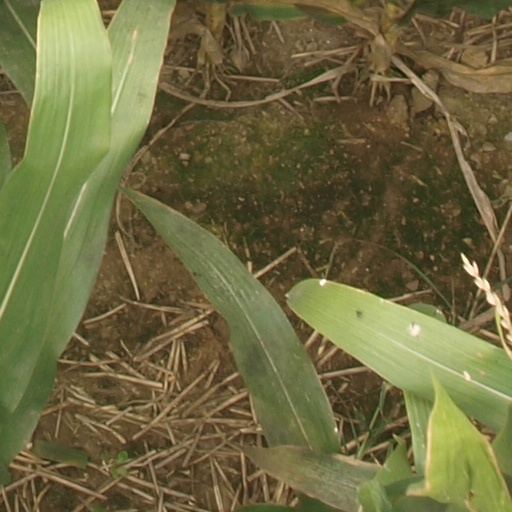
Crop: maize; corn